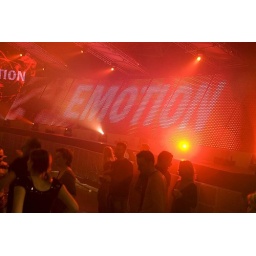
&amp;quot;armin van buuren&amp;quot; houseparty party house trance. The Armin only trance-party in Jaarbeurs, Utrecht, 2008. The Armin only trance-party in the Jaarbeurs, Utrecht, Netherlands, 2008